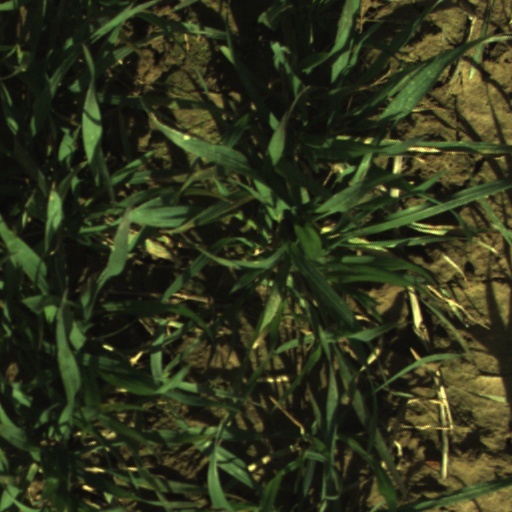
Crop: wheat